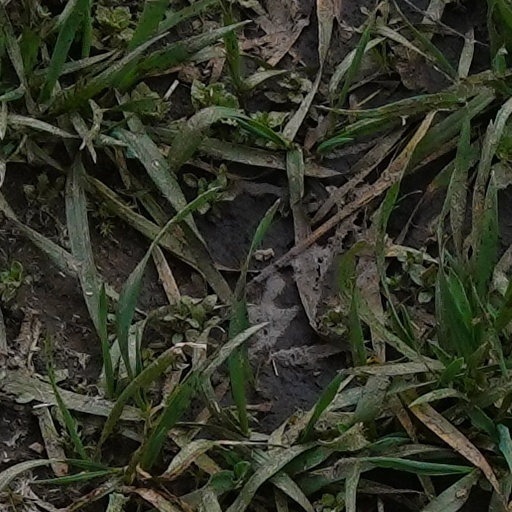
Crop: wheat